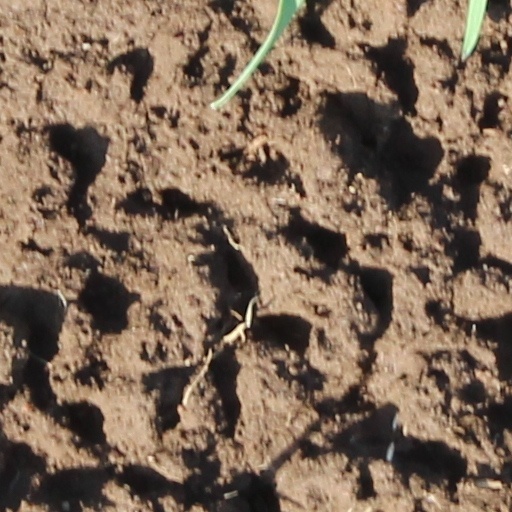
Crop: wheat